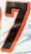
Number: 7